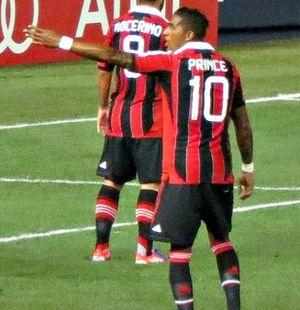
Kevin-Prince Boateng, né le 6 mars 1987 à Berlin en Allemagne, est un footballeur international ghanéen jouant au poste de milieu de terrain au Beşiktaş.